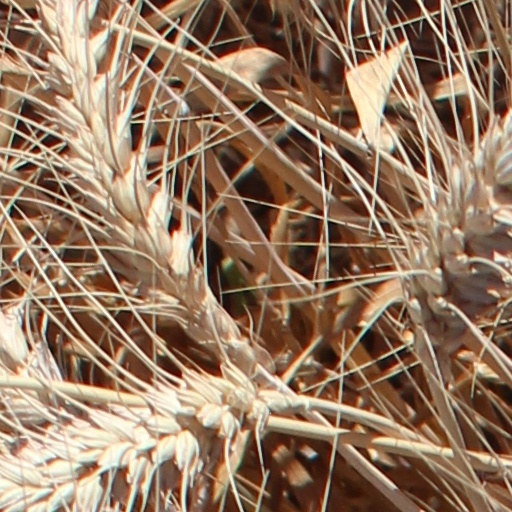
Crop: wheat